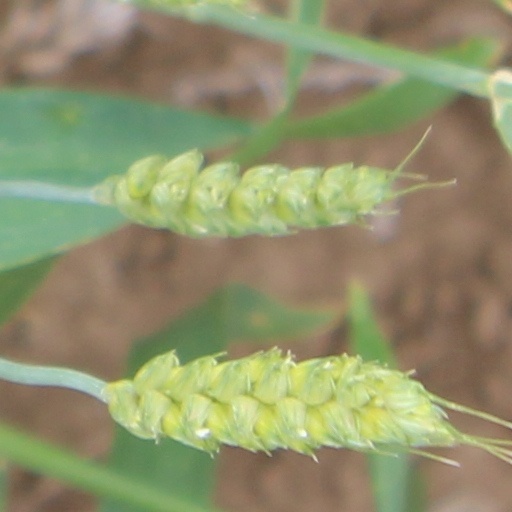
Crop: wheat